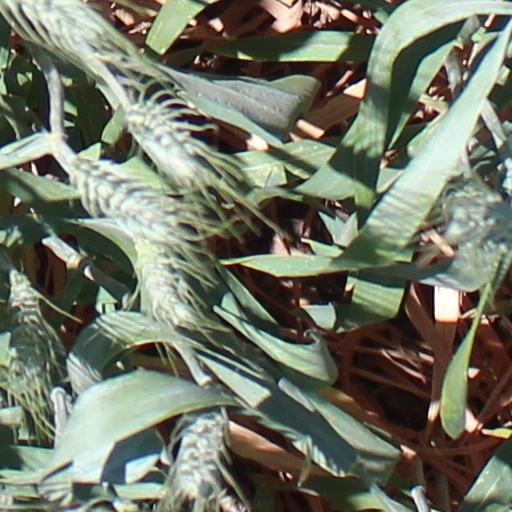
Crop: wheat